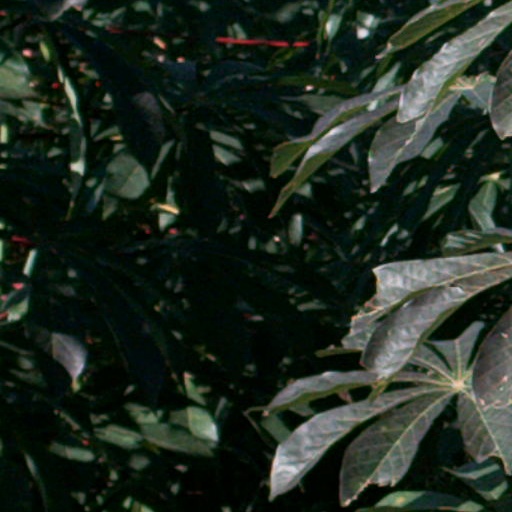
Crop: cassava